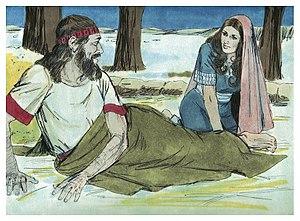
Illustration biblique du livre de la Ruth chapitre 3 עברית: 3 האיור המקראי של change me! פרק हिन्दी: {{{hi}}} अध्याय change me! की पुस्तक की बाइबिल चित्रण Bahasa Indonesia: Ilustrasi Alkitab dari Kitab Rut pasal 3 Italiano: Illustrazione biblica del libro della change me! Capitolo 3 日本語: change me!3章の本の聖書の実例 Jawa: Ilustrasi Alkitab saking Kitab Rut pasal 3 한국어: change me! 3 장 장부의 성경 그림 Bahasa Melayu: Ilustrasi Alkitab dari Kitab Rut pasal 3